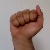
The image shows a hand gesture representing the letter 'A' in Indian Sign Language.